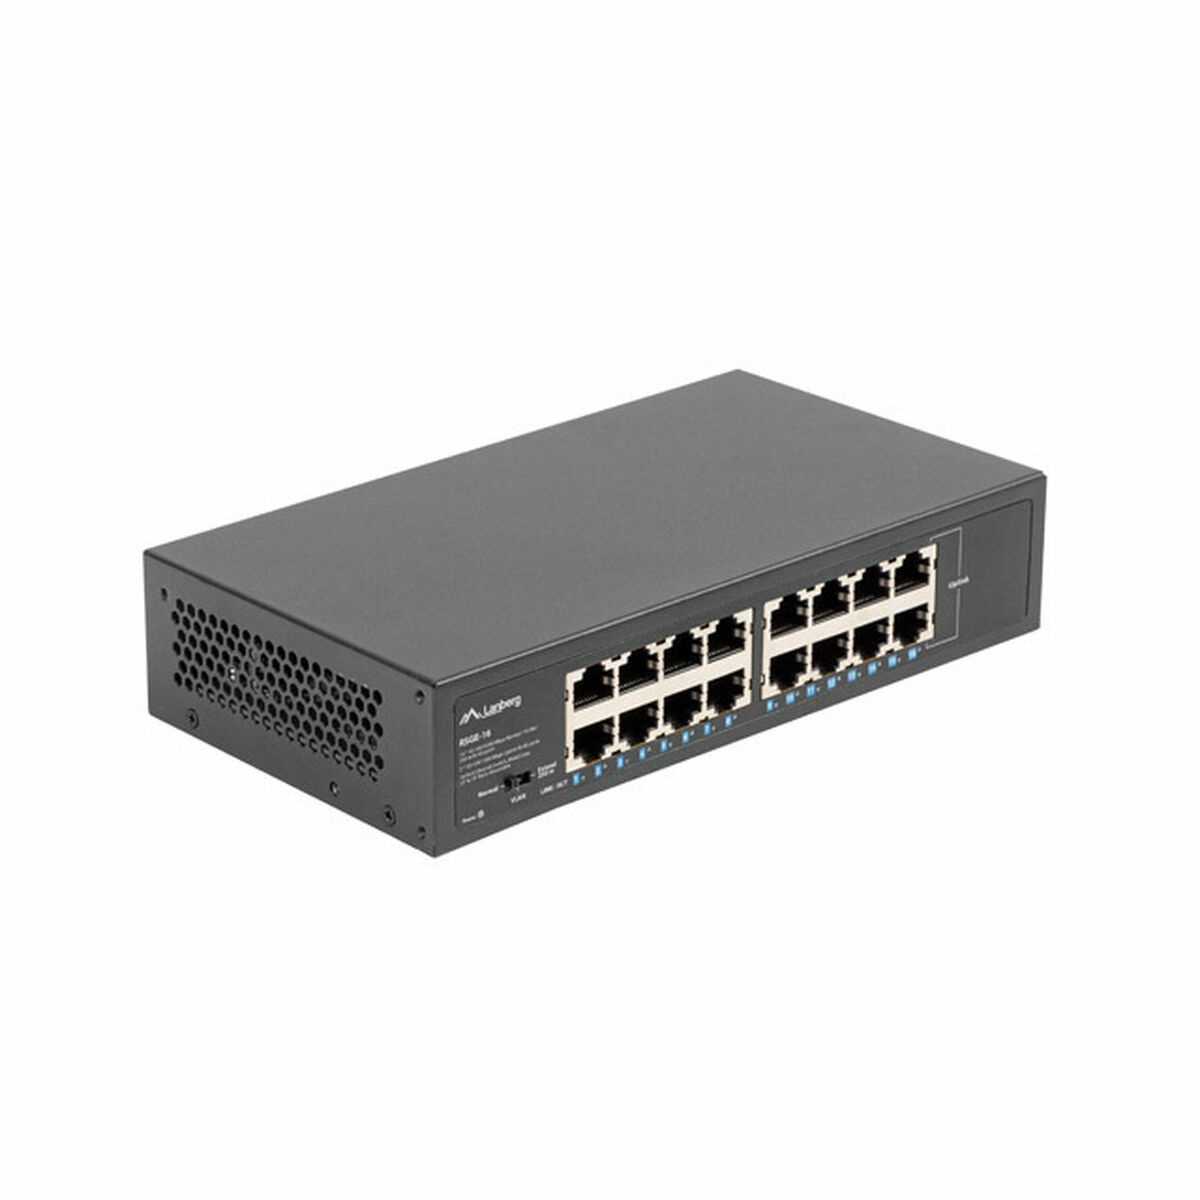
Switch Lanberg RSGE-16
If you're passionate about IT and electronics , like being up to date on technology and don't miss even the slightest details, buy Switch Lanberg RSGE-16 at an unbeatable price. Colour: Black Multicolour Feeding dish included: Yes Type of plug: Plug EU Material: Metal Plastic Form factor: 1U Depth: 200 mm 20 cm Product with plug: Yes Type: Switch Characteristics: LED indicator Connections: RJ45 x 16 RJ45 Ethernet LAN Certificate: CE FCC BSMI AC input voltage: 100-240 V Weight: 0,5 kg 500 g Power supply: CA cable Iincluded Ports: 16 IP rating: IP20 Voltage: 100 - 240 V Approx. weight: 270 g Approx. temperature: - 20ºC / 70°C
Brand: Lanberg
Category: Electronics > Networking > Hubs & Switches > Unmanaged Switches